Dado Marino

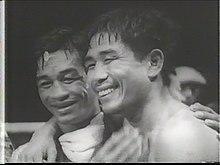
Dado Marino and Shirai (on the left) after their third fight in May 1952.

In August 1950, Terry Allen, the English holder of the World flyweight title, came to Honolulu to defend his title against Marino. Marino became World champion when he won a unanimous points decision.